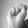
ASL letter: S